Qatna

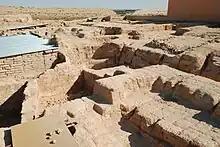
The royal palace

The archive of Mari reports a plan between Zimri-Lim, the king of Carchemish and the king of Eshnunna (who made peace with Mari), to attack Qatna. Such an alliance could not have been realized without the participation of Yamhad, overlord of both Mari and Carchemish; in the end, the plan was not pursued and the tense relations between Qatna and Yamhad eased toward the last years of Yarim-Lim's reign. In a letter written to Zimri-Lim, Yarim-Lim I agreed to establish peace with Qatna if Amut-piʾel II were to come by himself to Aleppo, thus acknowledging the supremacy of Yamhad; no proof can be shown for a meeting taking place between the two kings. Just before his death in 1765 BC, Yarim-Lim called a meeting of his vassals, and Zimri-Lim traveled to Aleppo where he met messengers from Qatna and Hazor, indicating that Amut-piʾel II started recognizing the supremacy of Yarim-Lim, and that Hazor, Qatna's vassal, was now obeying Yamhad. Yarim-Lim's successor Hammurabi I arranged a peace with Qatna that probably did not require the Qaṭanean king to visit Aleppo personally, but indicated Qatna's acceptance of Yamhad's superiority. This apparent yielding seems a mere formality as Qatna continued its aspirations for power, as became clear in its behavior during the Elamite invasion of Mesopotamia in year ten of Zimri-Lim's reign. An Elamite messenger reached Emar and sent three of his servants to Qatna; Hammurabi I of Yamhad learned of this and sent troops to intercept them on their return. The servants were captured and questioned, revealing that Amut-piʾel II told them to tell their monarch that "The country is delivered to you, come up to me! if you come up, you will not be taken by surprise." The Qaṭanean king also sent two messengers to Elam, but they were probably captured in Babylon.